1988 Lancang–Gengma earthquakes

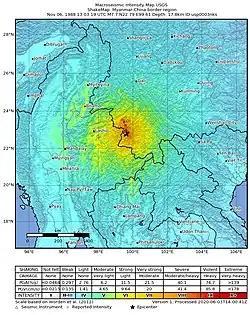

The first shock was assigned a maximum intensity of IX on the China seismic intensity scale. This zone had an axis length of , with its widest width at , covering a area. It extended northwest–southeast from Mujia to Zhutang Township. The northeast border lie along the eastern bank of the Heihe River, west of Fubang Township. Landslides, surface ruptures, liquefaction and ground failure were observed.